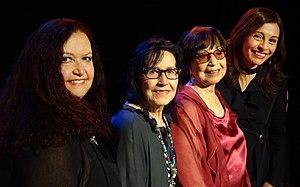
Le Quarteto em Cy est un groupe vocal féminin brésilien, fondé au début des années 1960 à Rio de Janeiro, et soutenu par Vinícius de Moraes.